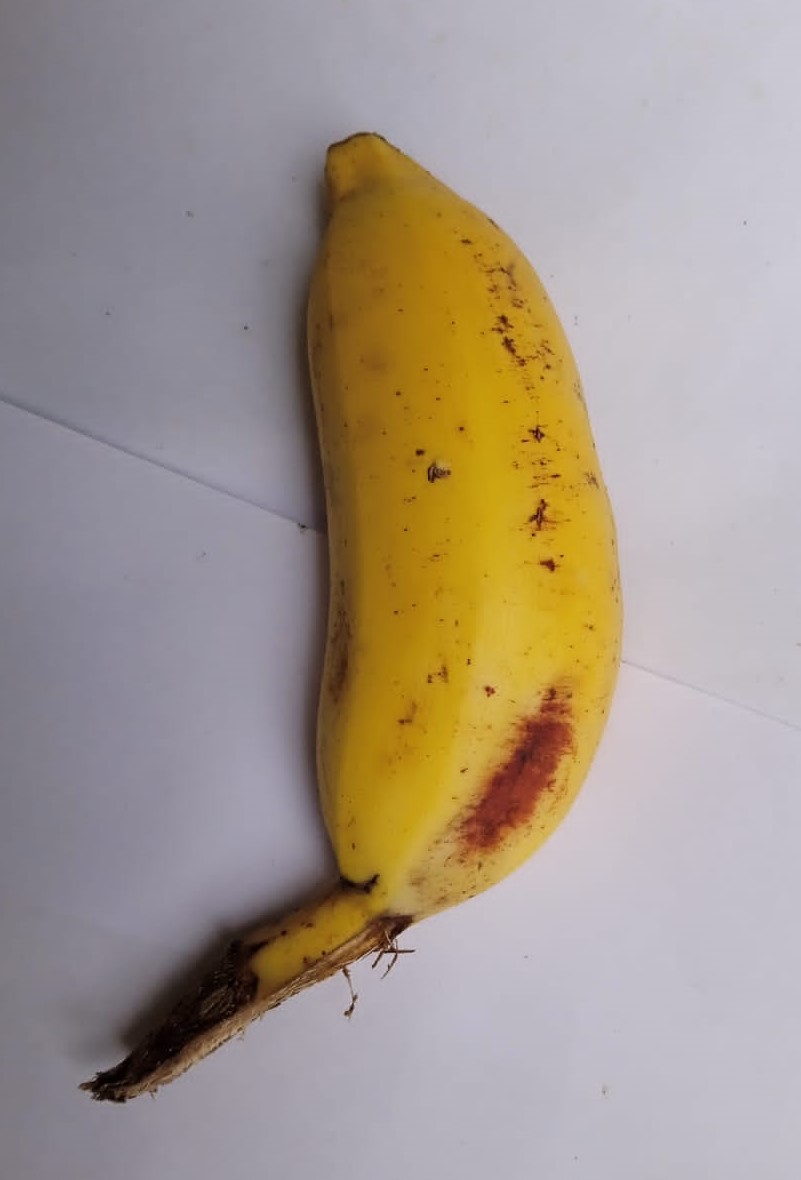
Fruit: banana
Condition: fresh